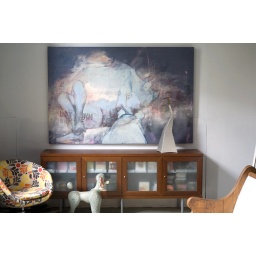
In library with IKEA chair and console, poodle from the Salvation Army Photo by Paul Clancy house by Alyn Carlson